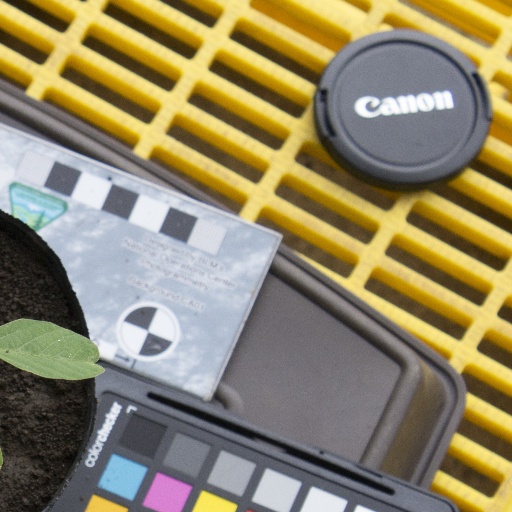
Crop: soybean